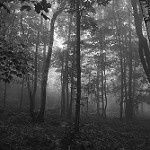
Label: B & W